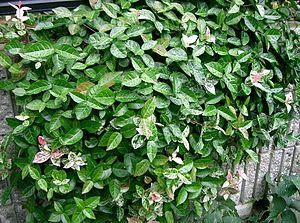
Trachelospermum asiaticum est une liane de la famille des Apocynaceae, originaire d'Asie. Il est parfois appelé jasmin étoilé jaune ou faux jasmin jaune. Cette liane est cultivée dans les jardins des régions méditerranéennes ou océaniques.